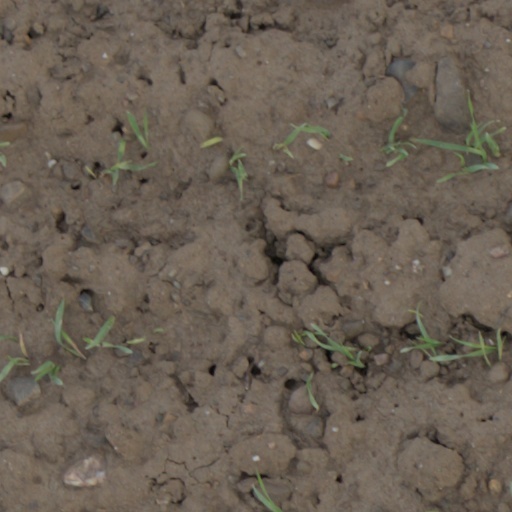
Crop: wheat